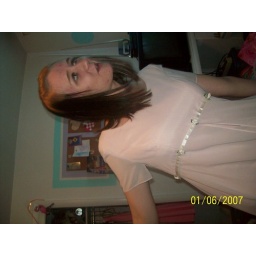
Bri in the pink rosey dress